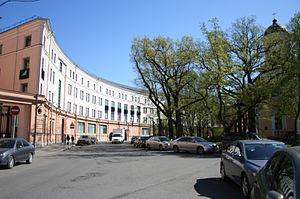
Ceci est une liste des représentations diplomatiques de la Finlande. Le ministère finlandais des affaires étrangères a été créé peu après son indépendance en 1917. Pour encourager sa reconnaissance internationale et promouvoir ses intérêts frontaliers, commerciaux et maritimes, la Finlande possédait douze missions à l'étranger à la fin de 1918. Au moment où la Seconde Guerre mondiale explosa, elle gérait 20 ambassades et six consulats.
Ceci est une liste des représentations diplomatiques en Russie. En tant que plus grand pays du monde, membre permanent du Conseil de sécurité des Nations Unies, puissance régionale en Europe et en Asie et principal État successeur de l'Union soviétique, la Fédération de Russie accueille une importante communauté diplomatique dans sa capitale, Moscou. Moscou abrite 148 ambassades, de nombreux pays ont également des consulats généraux et des consulats dans tout le pays.